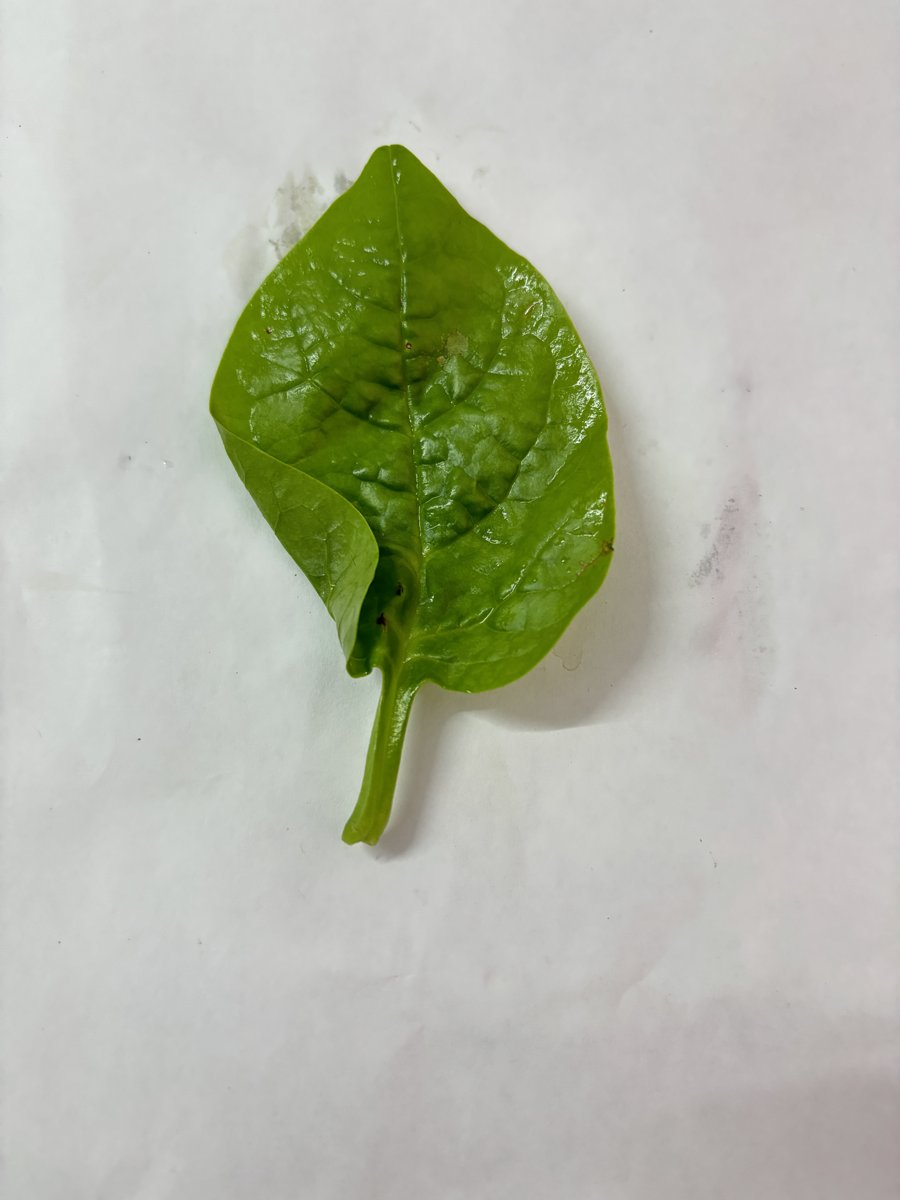
Label: Pest-Damage